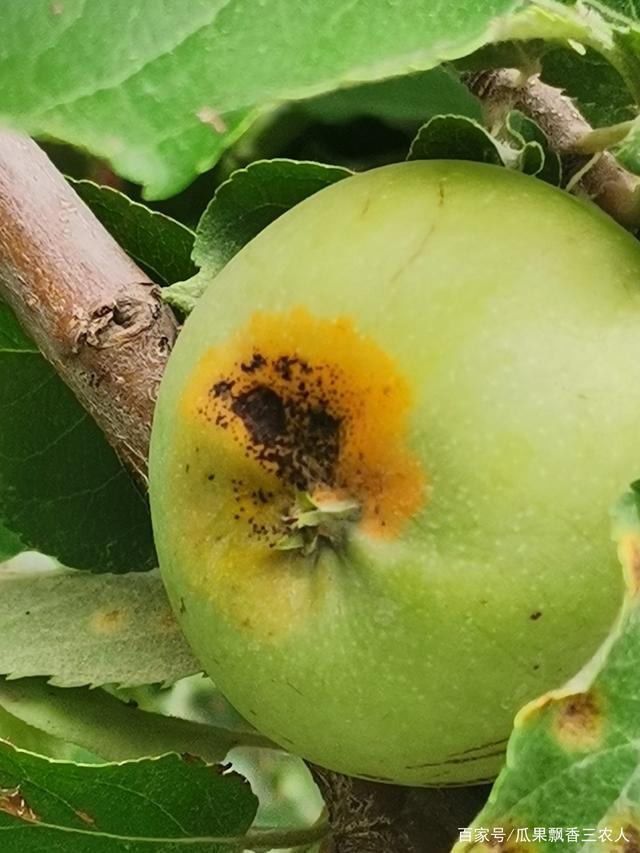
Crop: apple
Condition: rust